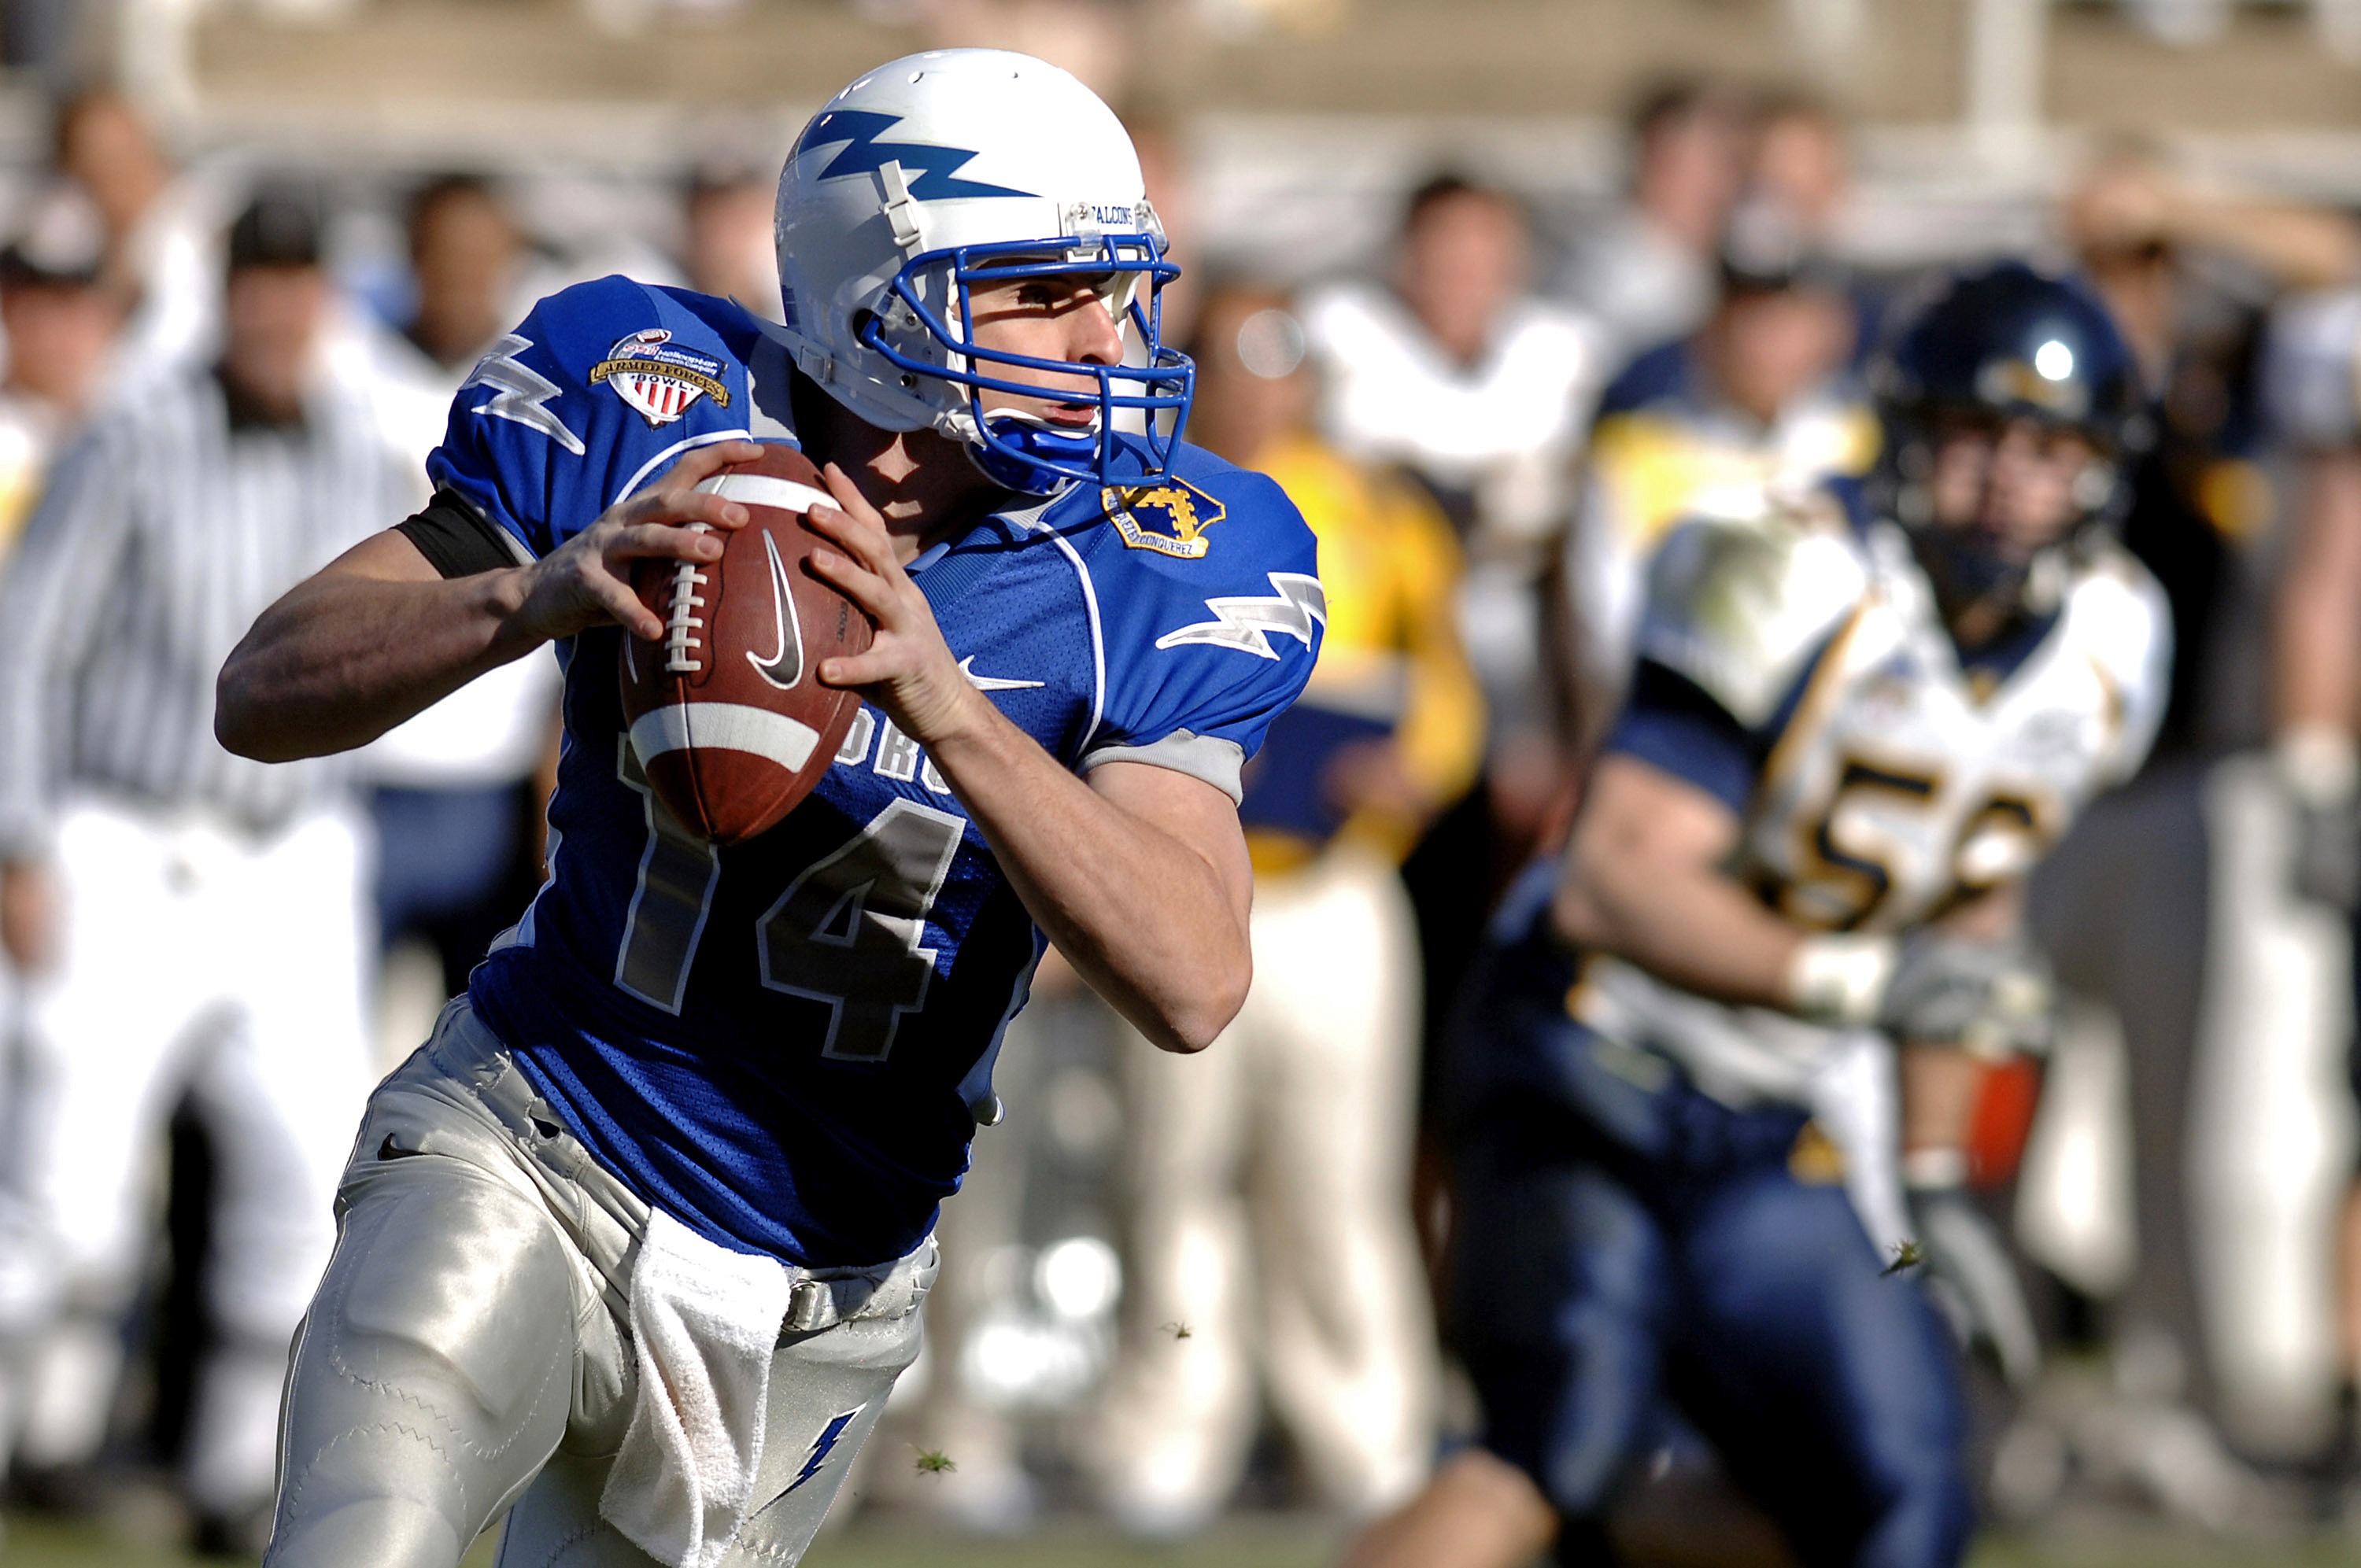
people, sport, red, training, soccer, football, player, fight, rugby, outside, moving, team, american football, sports, helmet, ball, match, teamwork, catching, protection, strong, athlete, throwing, tackle, super bowl, baseball positions, football equipment and supplies, gridiron football